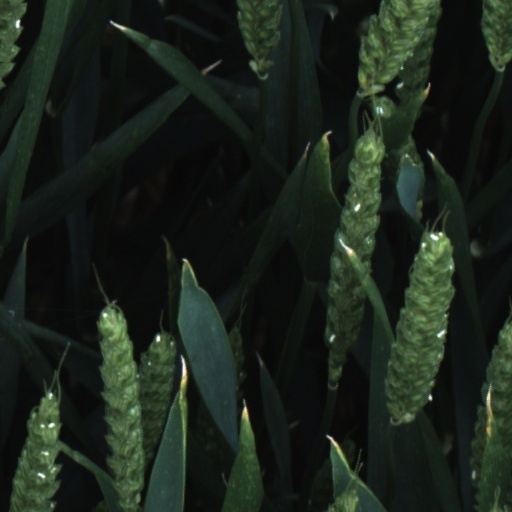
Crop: wheat